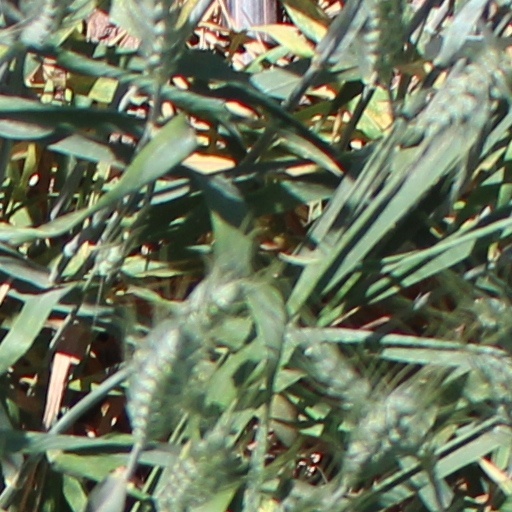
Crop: wheat